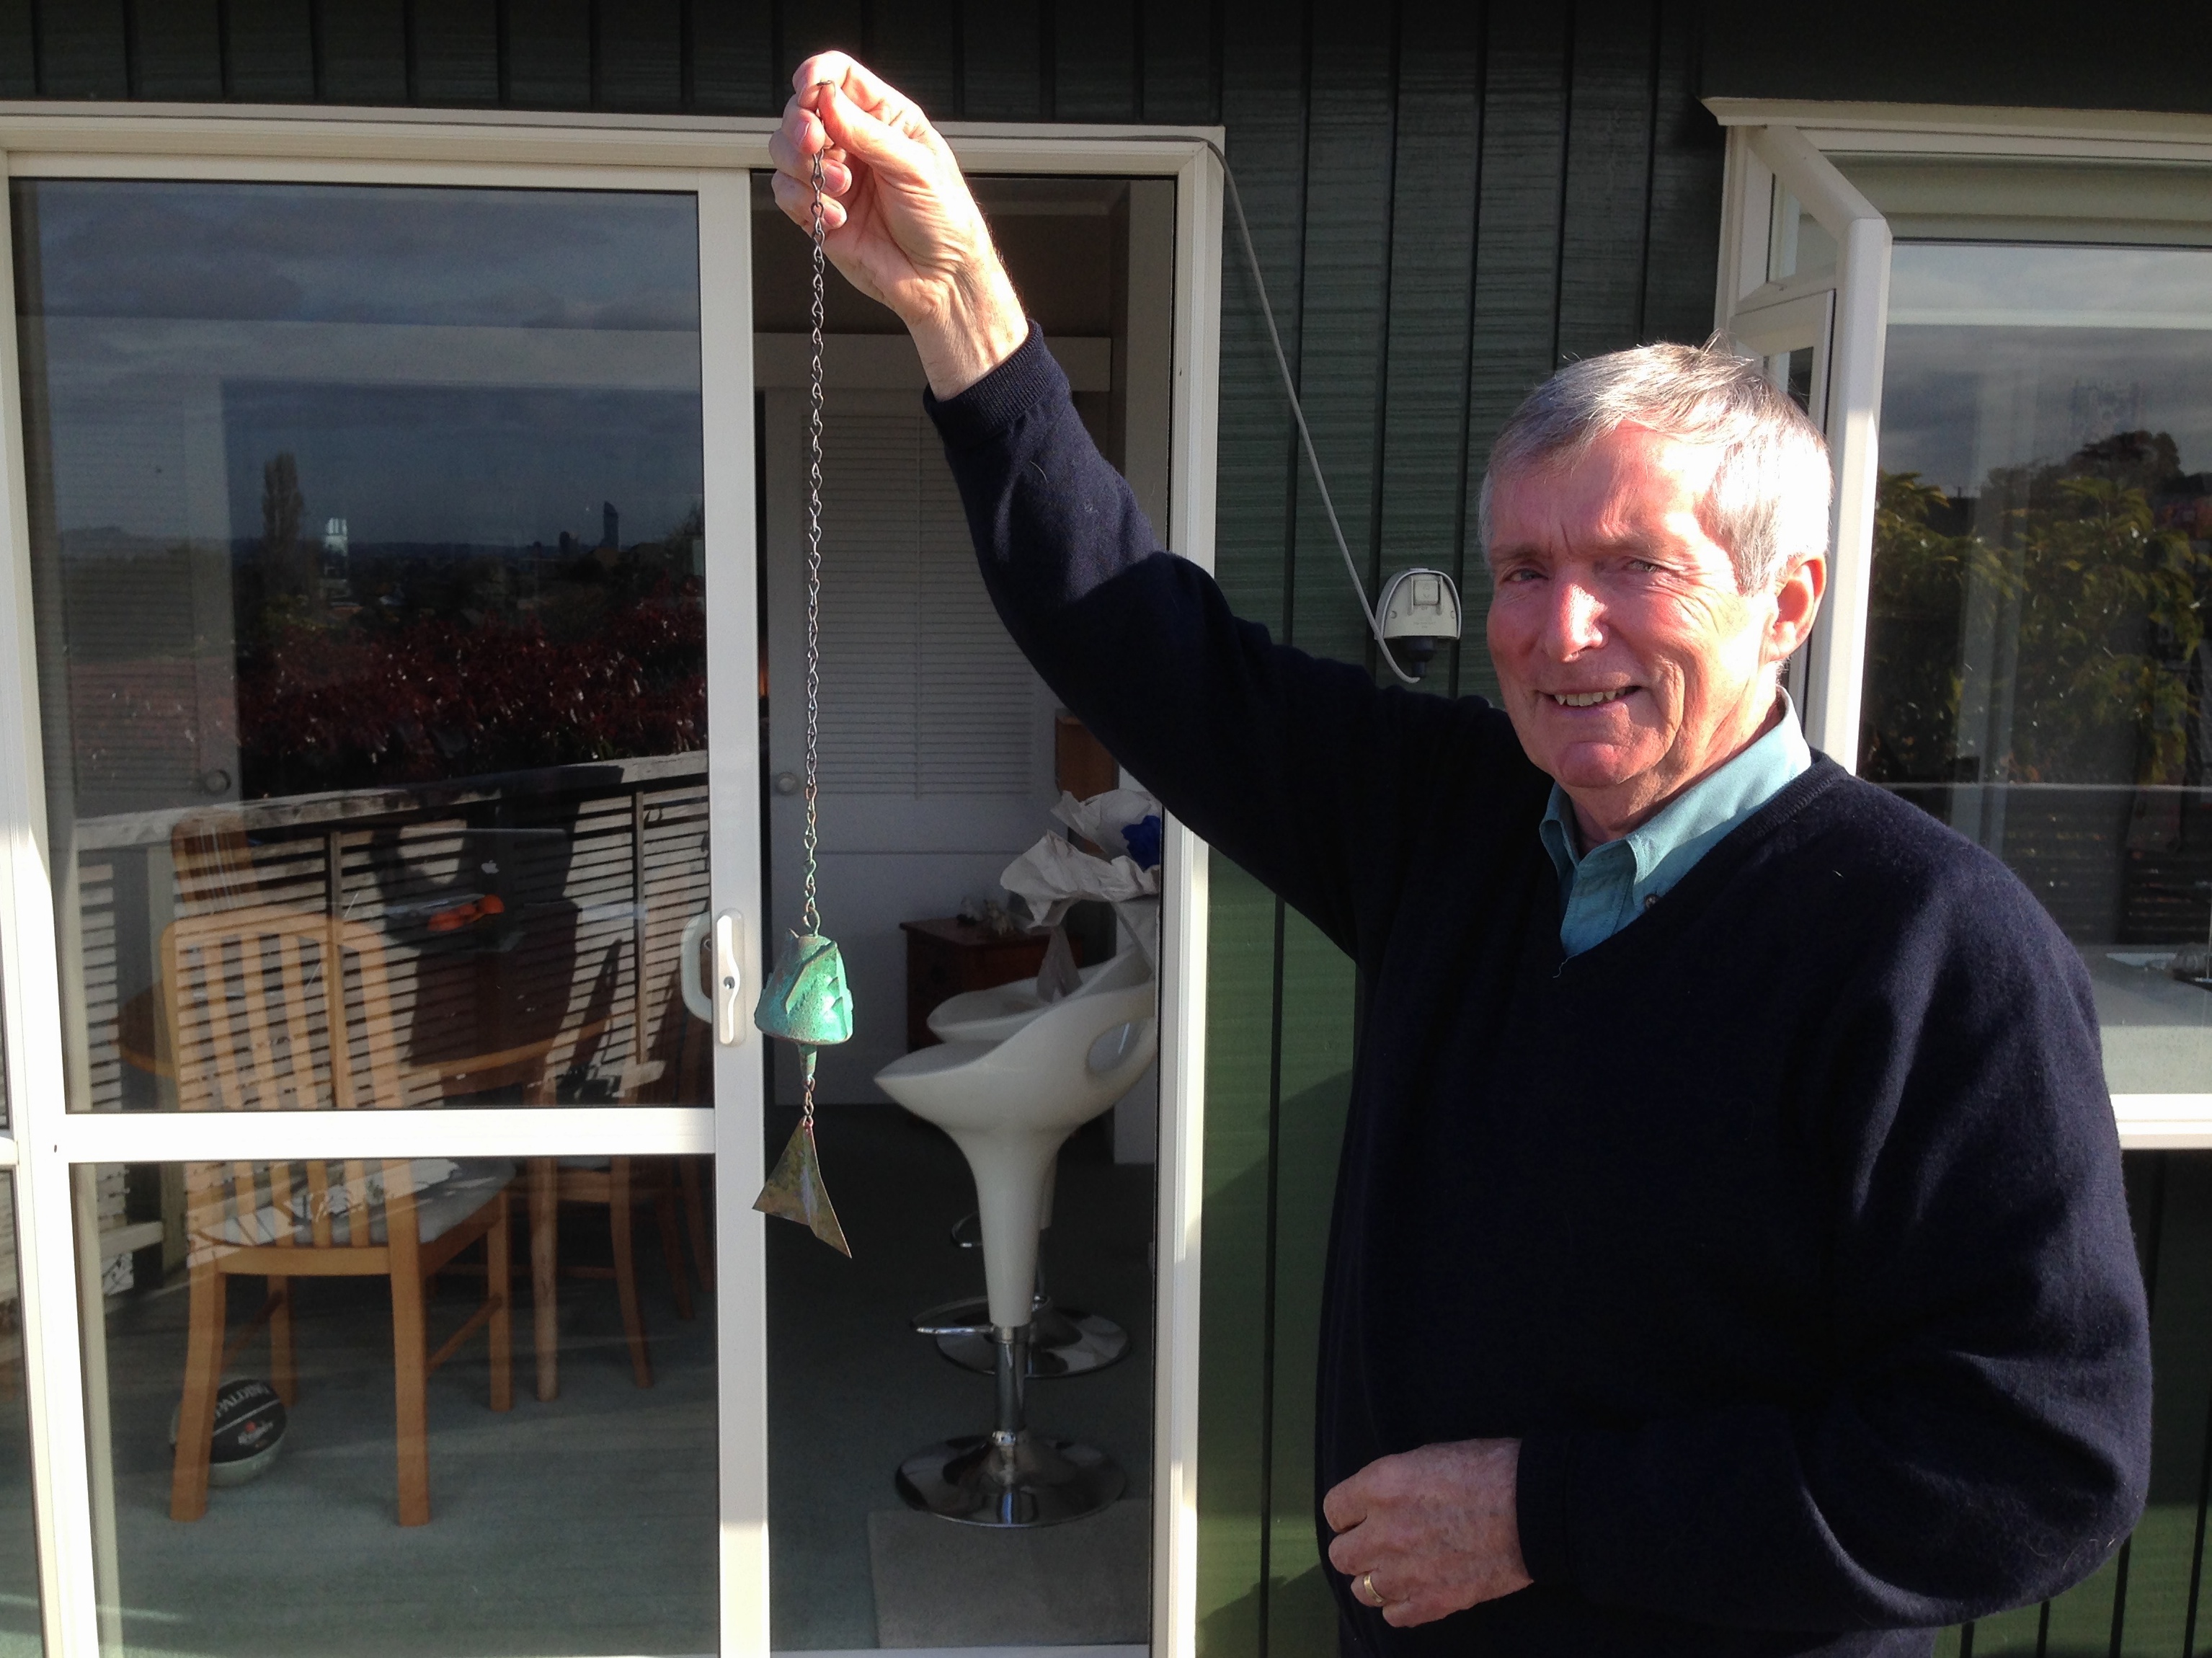
window